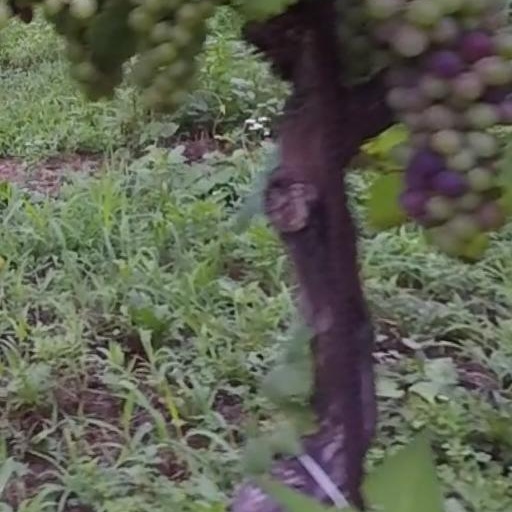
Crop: grape